Yana Klochkova

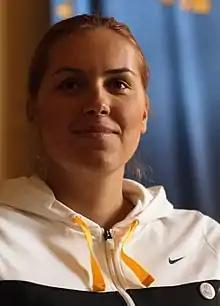

Yana Oleksandrivna Klochkova (born 7 August 1982) is a Ukrainian swimmer, who has won five Olympic medals in her career, with four of them being gold. She is Merited Master of Sports (1998), Hero of Ukraine (2004). Klochkova was the most awarded Olympian from Ukraine until in 2024 fencer Olga Kharlan overtook her.